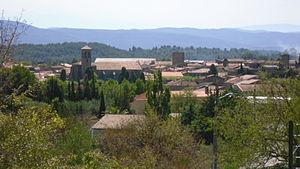
Laure-Minervois
Laure-Minervois est une commune française située dans le département de l'Aude, en région Occitanie.